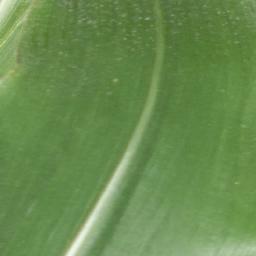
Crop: corn
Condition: (maize)_healthy